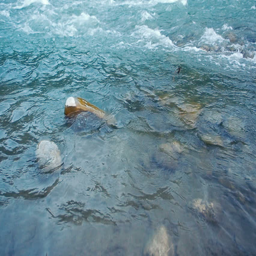
pure mountain river close - up water and stones of the beautiful nature .